Phi Delta Theta

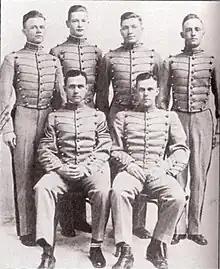
Members of Phi Delta Theta at United States Military Academy in West Point, New York in 1917, prior to their deployment in World War I

A housing movement began to form during this time. The movement arose out of necessity because it was pointed out that chapter meetings were being conducted in rented halls. Even though the housing movement had been gaining momentum, it was not until the 1892 convention that a resolution was passed that advocated that all chapters rent or own at least one house. In the last two decades of the 19th century, over fifty chapter houses were acquired.